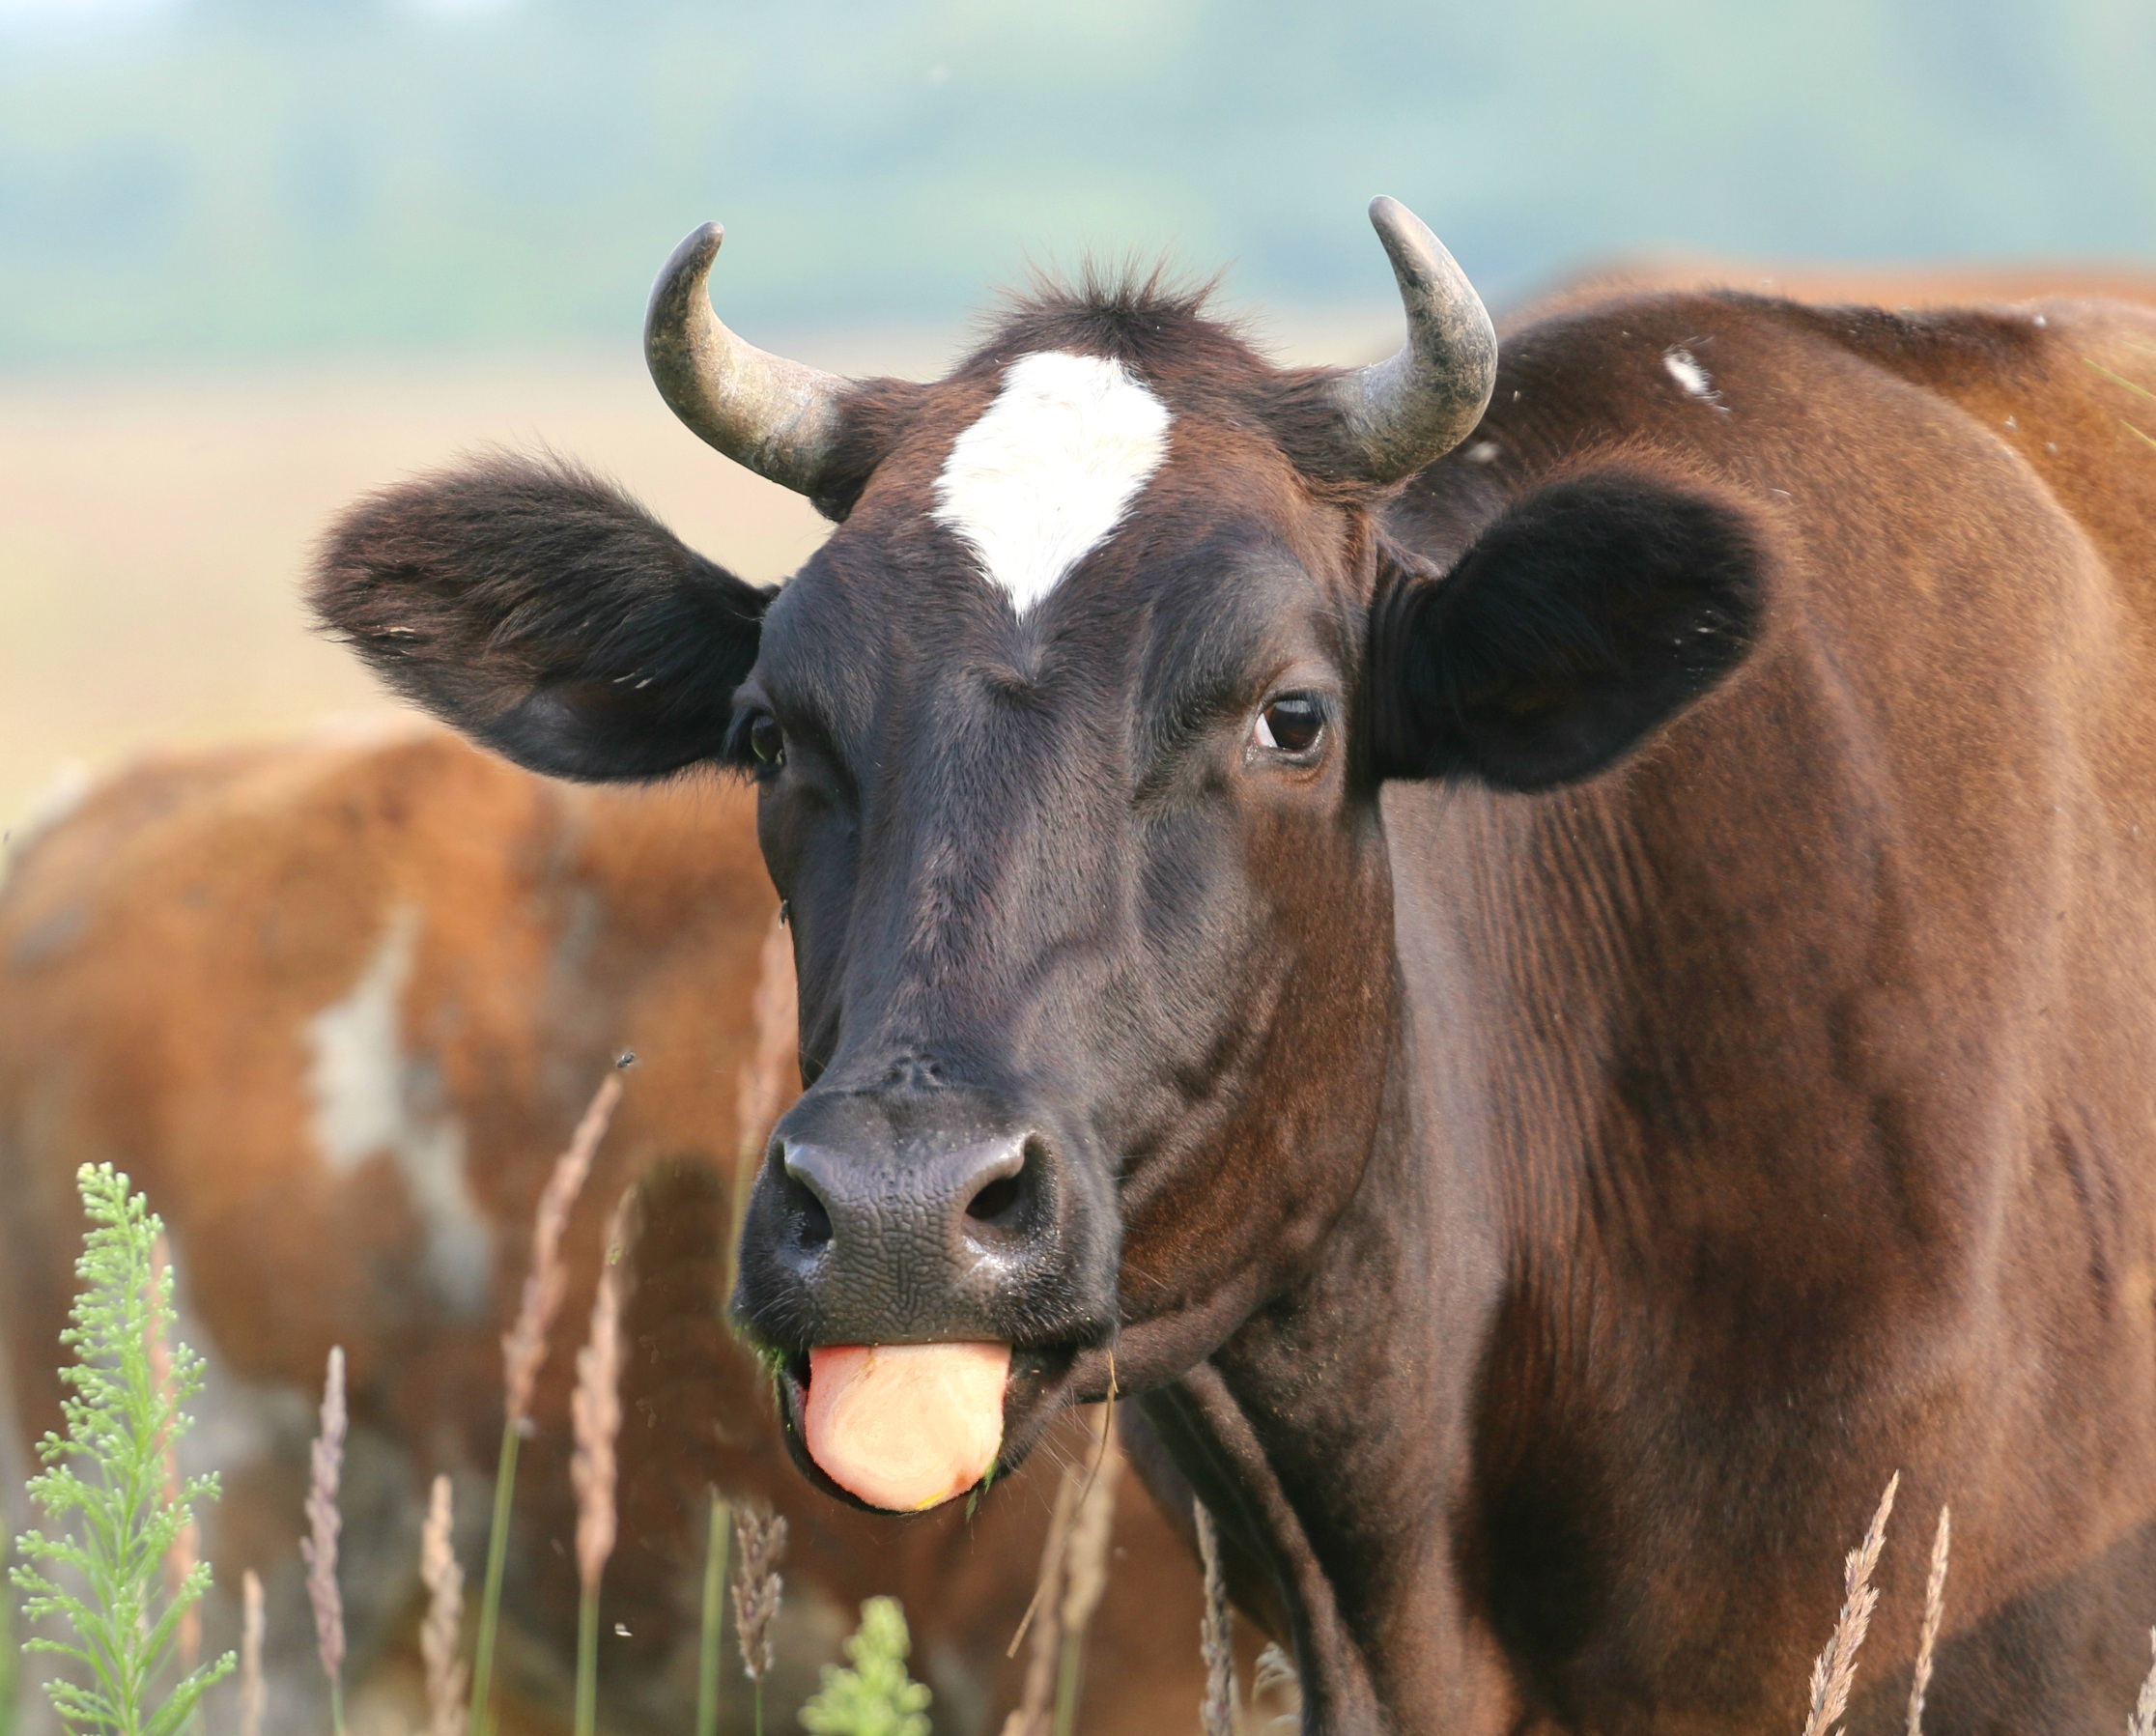
meadow, animal, wildlife, horn, cow, herd, show, pasture, grazing, mammal, milk, fauna, calf, close up, bull, vertebrate, joke, ox, cheating, tease, the language, dairy cow, cattle like mammal, cow goat family, texas longhorn